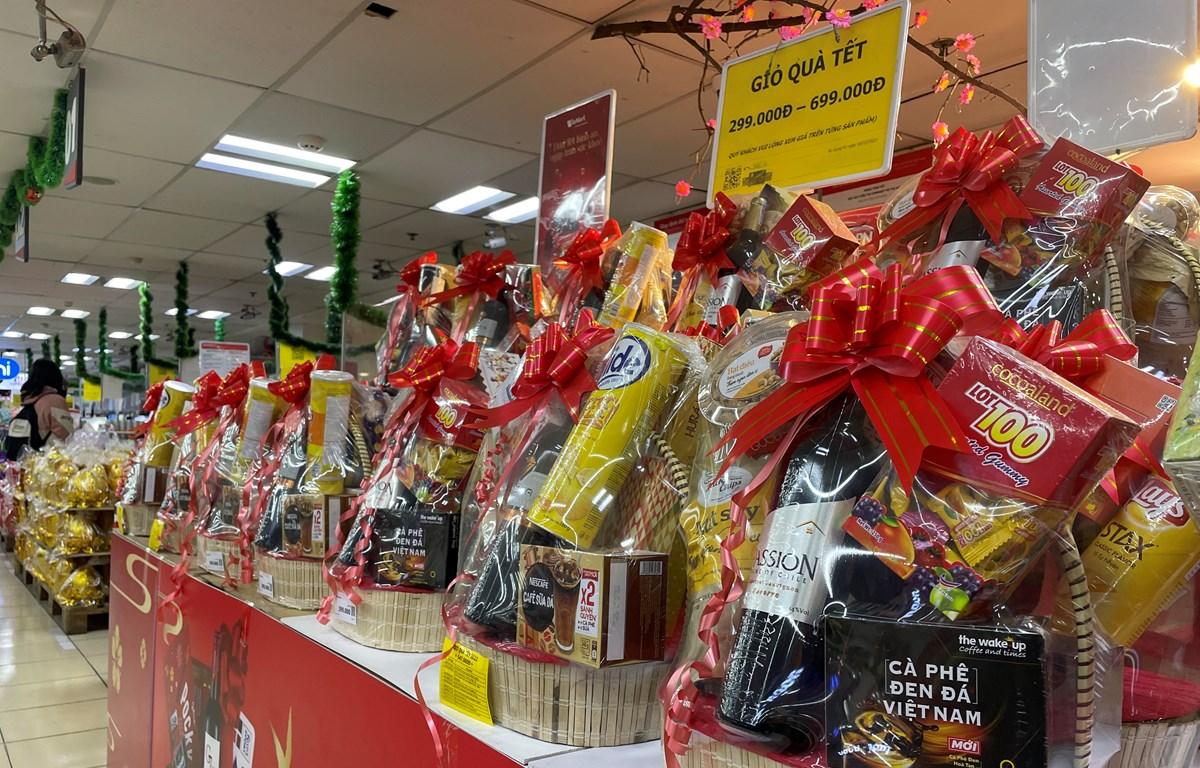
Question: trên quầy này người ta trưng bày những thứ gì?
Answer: giỏ quà tết